List of tallest buildings in Dalian

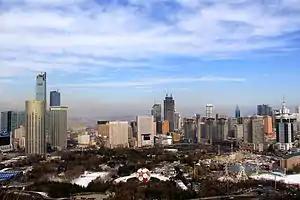
Skyline of Dalian in 2013

This list of tallest buildings in Dalian ranks skyscrapers in Dalian, Liaoning, China by height. Dalian is a sub-provincial city inLiaoning Province. It is the second largest city in Liaoning and Northeast China after Shenyang, with a population of 6.2 million. The tallest building in Dalian is currently the Eton Place Dalian Tower 1, a supertall skyscraper reaching 383 meters (1,257 feet) in height.